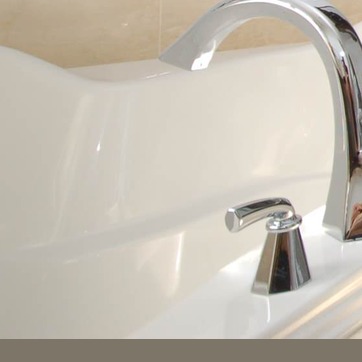
Material: ceramic